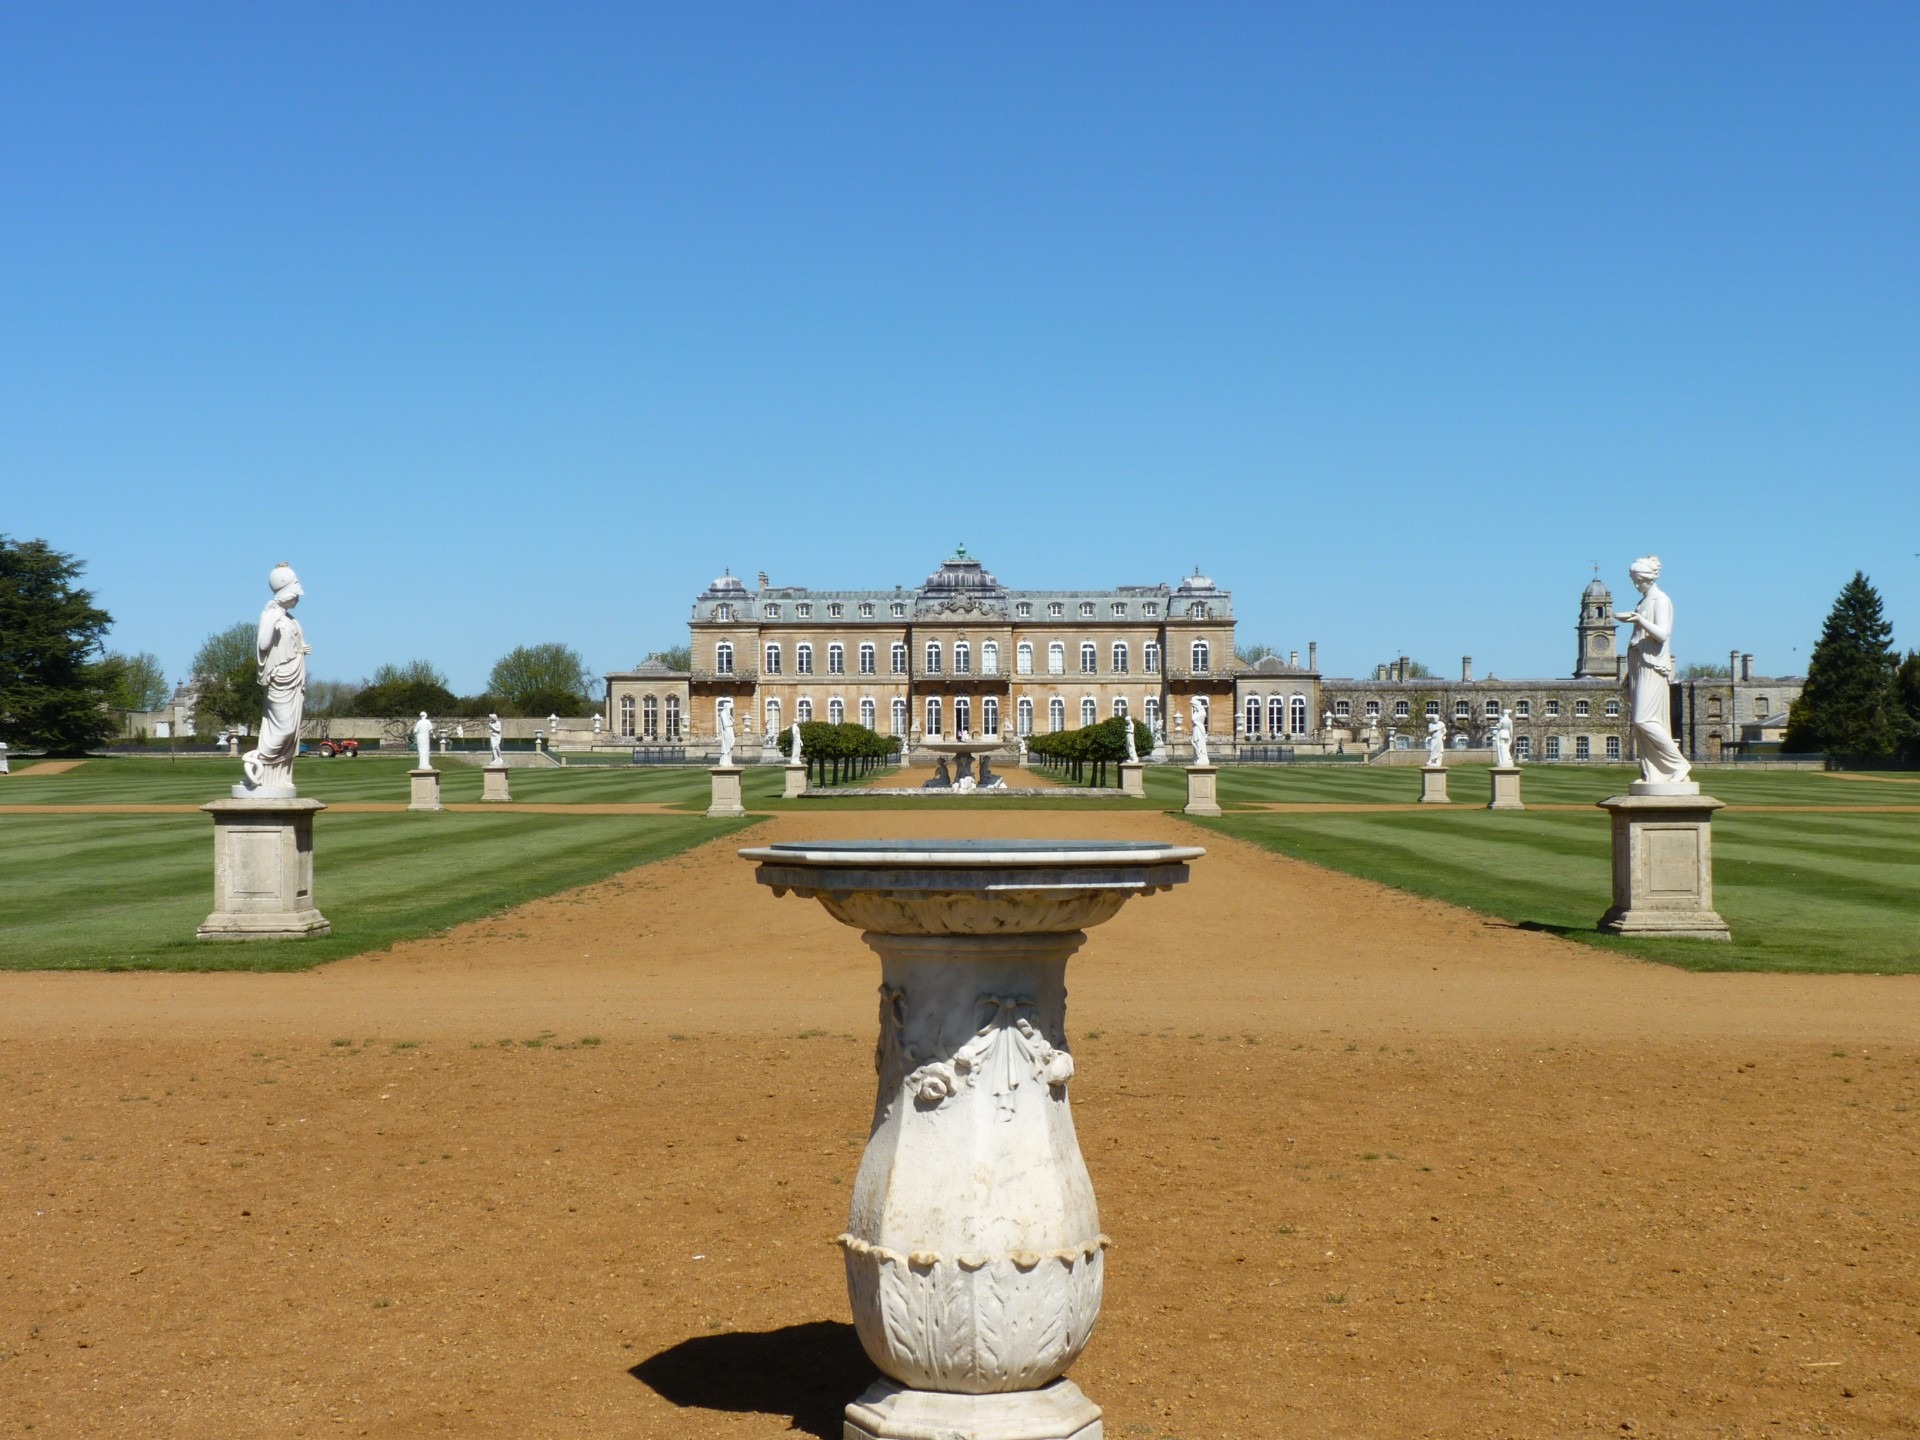
structure, house, home, monument, vacation, park, property, garden, memorial, windows, flower beds, sport venue, lawns, english heritage